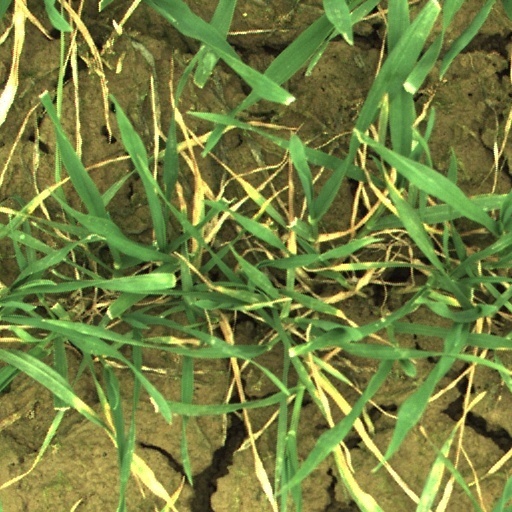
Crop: wheat